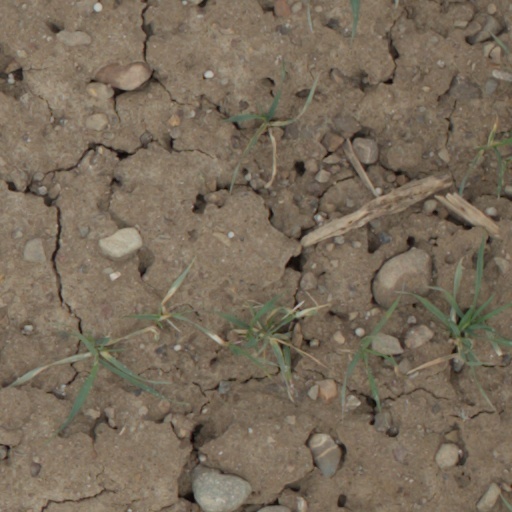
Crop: wheat